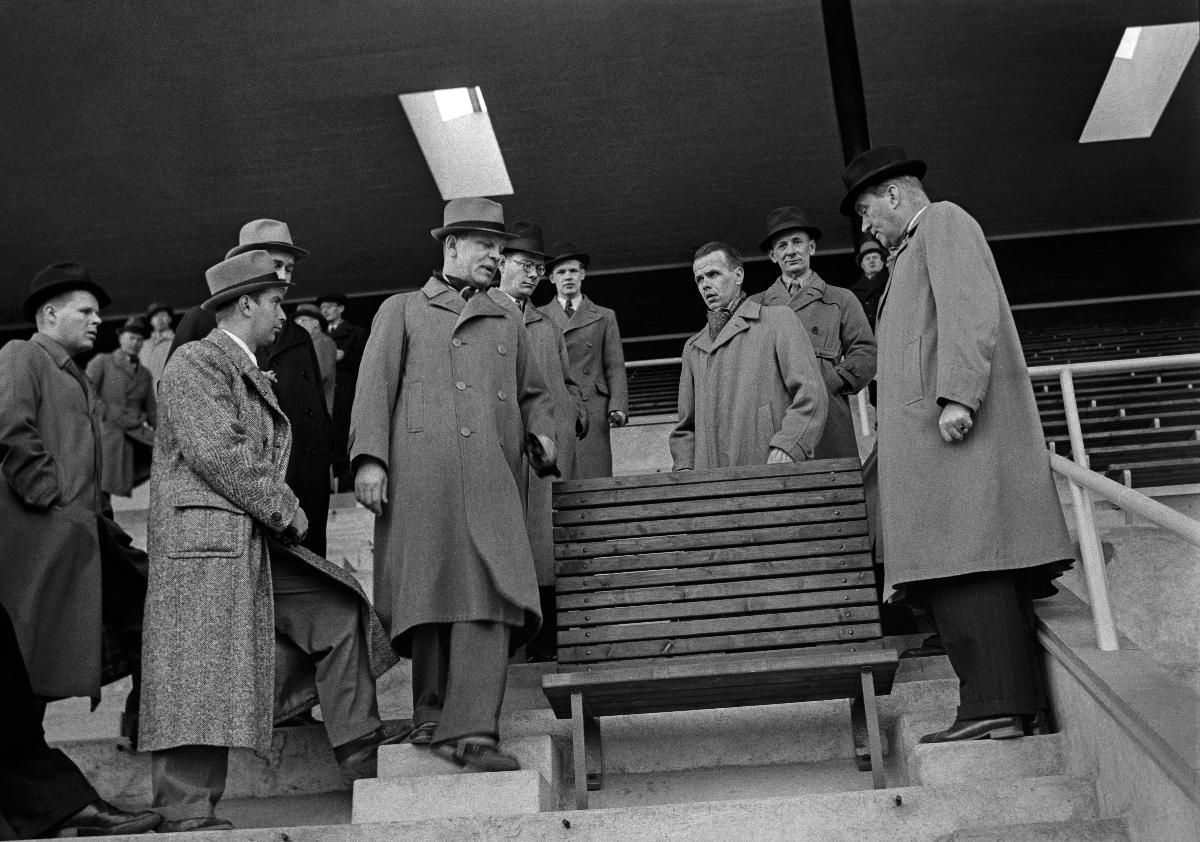
Helsingin Olympiastadion
Helsingfors Olympiastadion; Helsinki Olympic Stadium
sisällön kuvaus: Sanomalehdistö ja insinööri Erik von Frenckell kierroksella Helsingin Olympiastadionilla toukokuussa 1938. content description: The newspaper press and engineer Erik von Frenckell on excursion at Helsinki Olympic Stadium in May 1938. innehållsbeskrivning: Tidningspressen och ingenjör Erik von Frenckell på rundvandring i Helsingfors Olympiastadion i maj 1938.
Kuvaaja: Sundström, Hugo, kuvaaja
Vuosi: 1938
Paikka: Suomi, Uusimaa, Helsinki
Aiheet: Frenckell, Erik von; HBL; rakennukset; stadionit; buildings; stadiums; architecture; olympic stadiums; byggnader; stadion; arkitektur